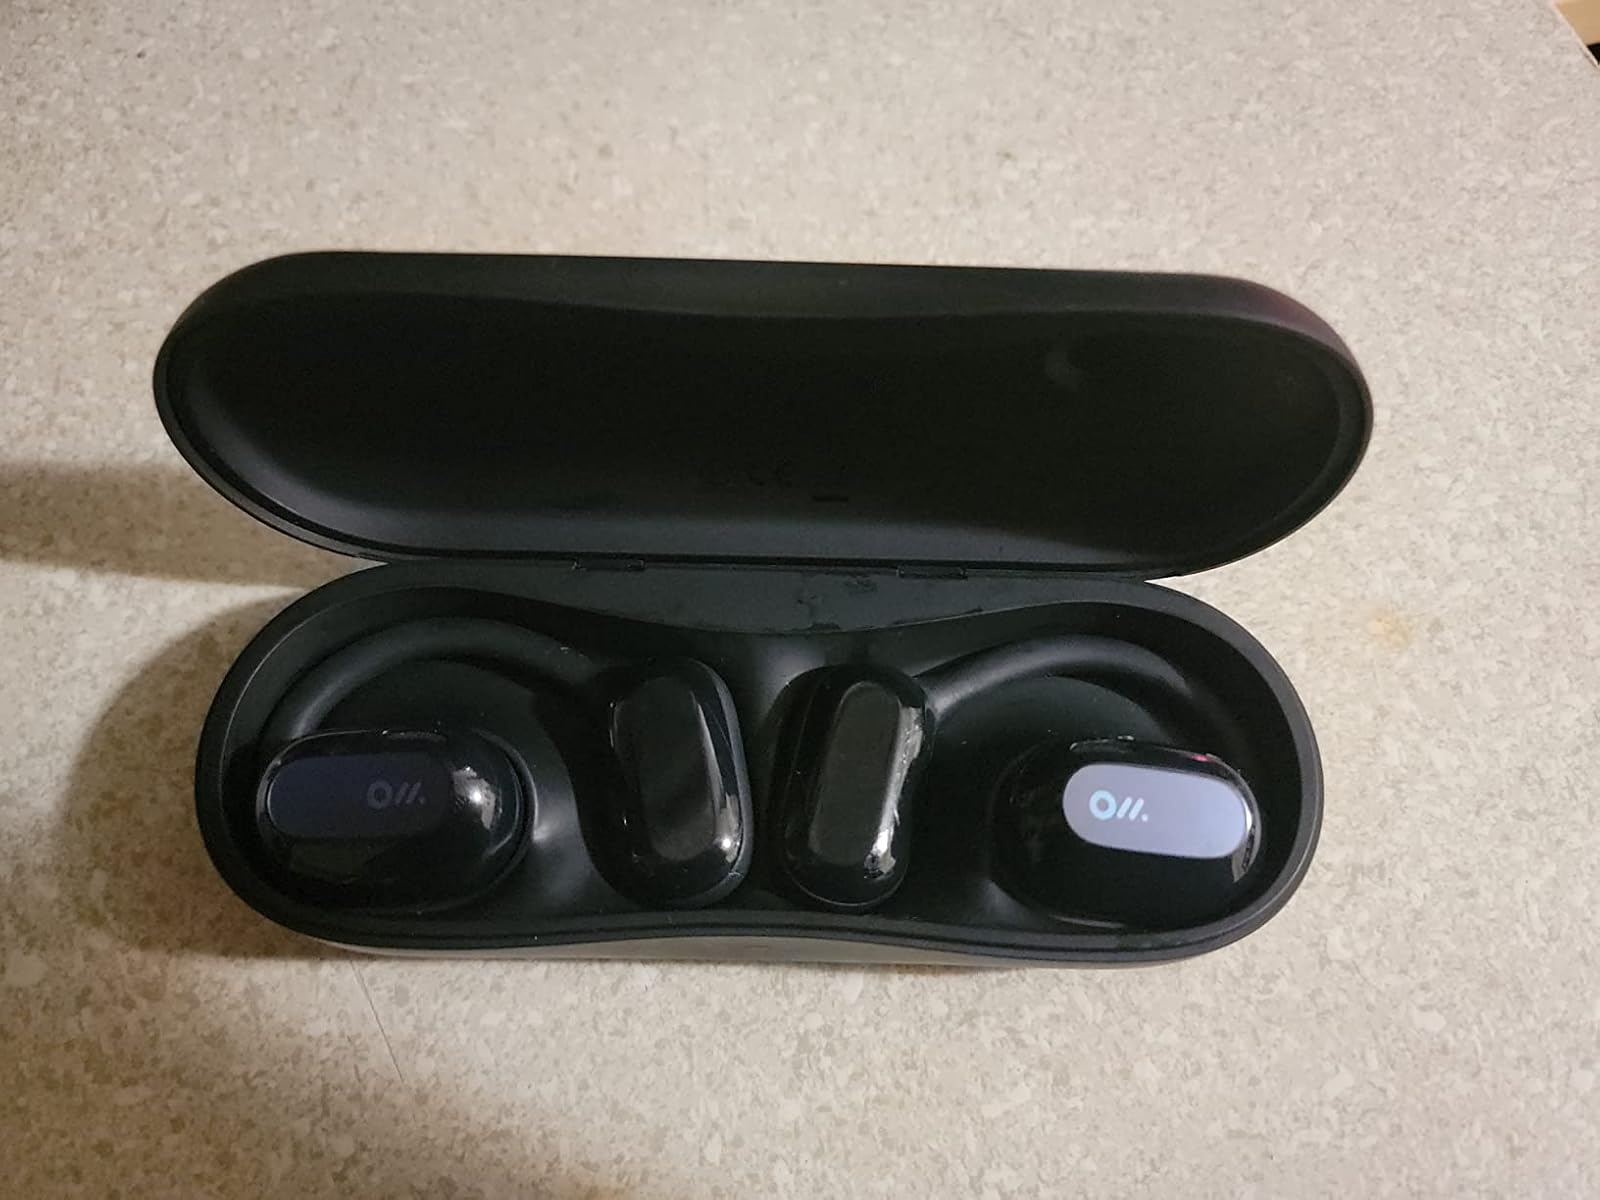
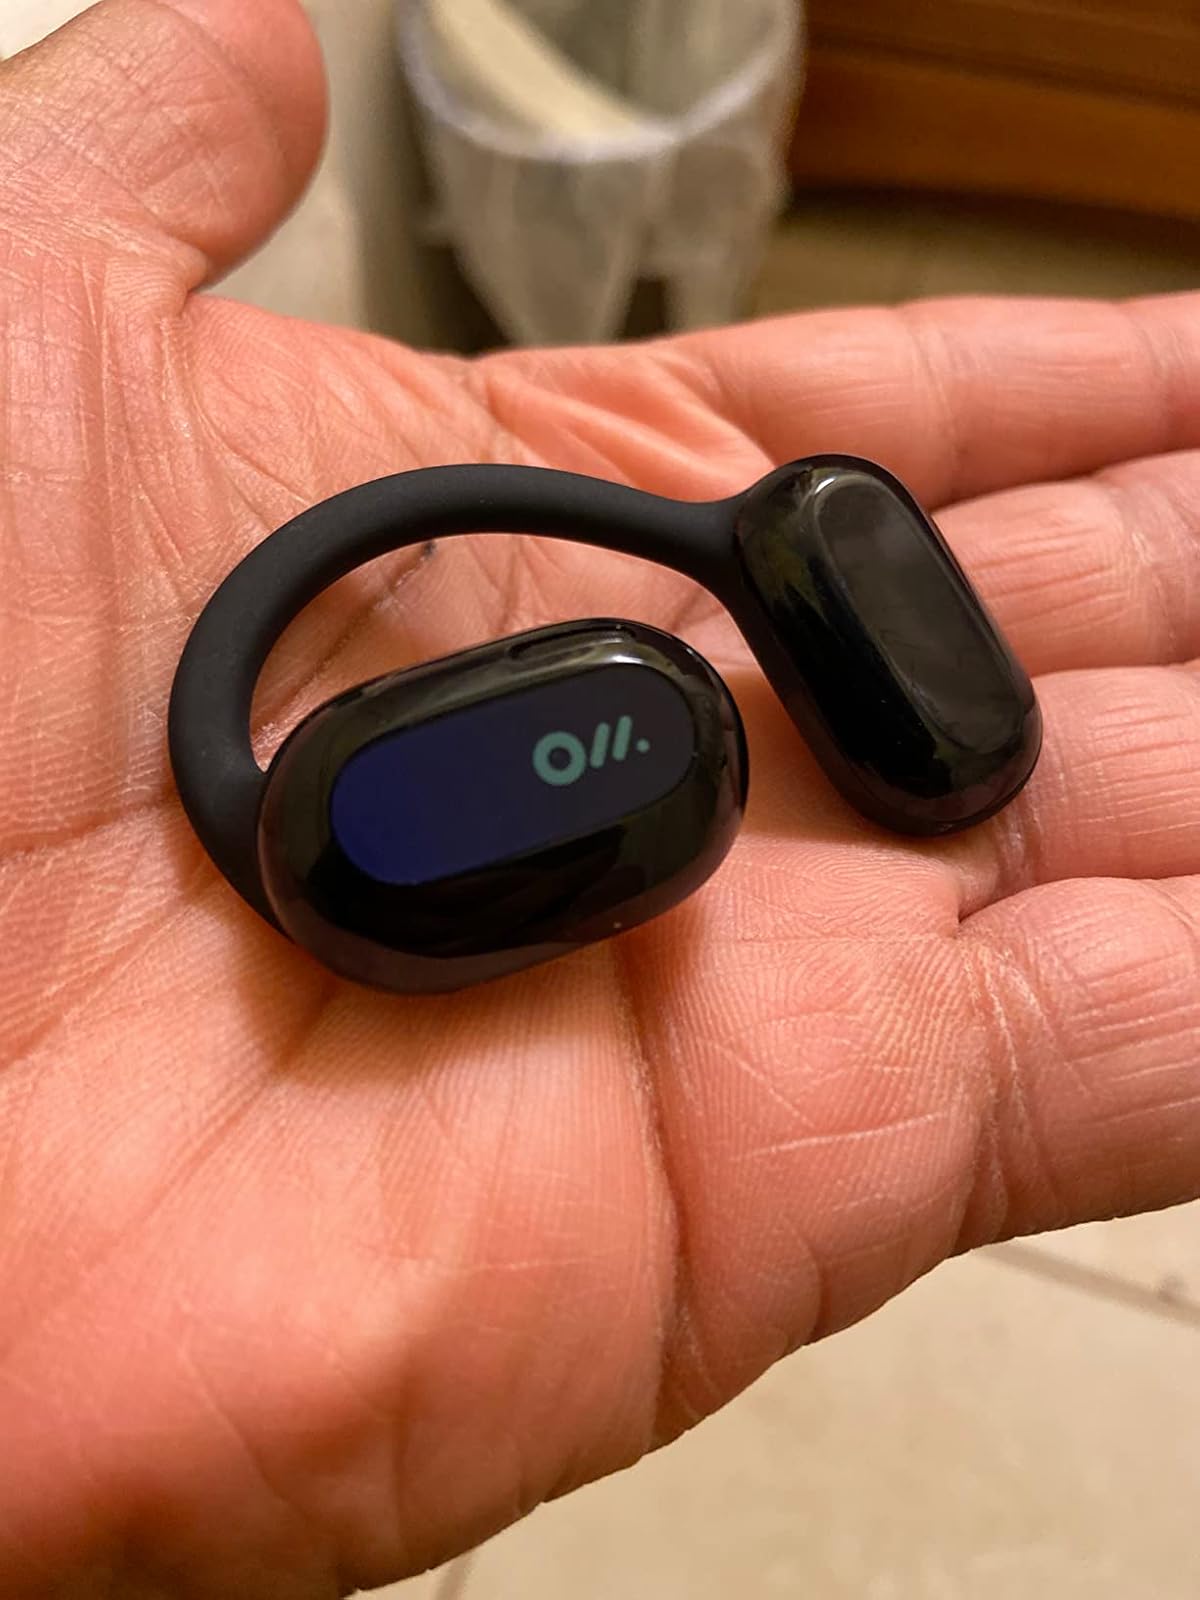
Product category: earbuds
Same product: yes